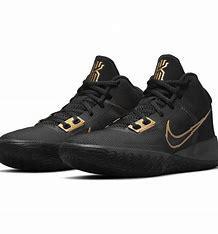
Brand: Nike
Model: Kyrie Flytrap 4